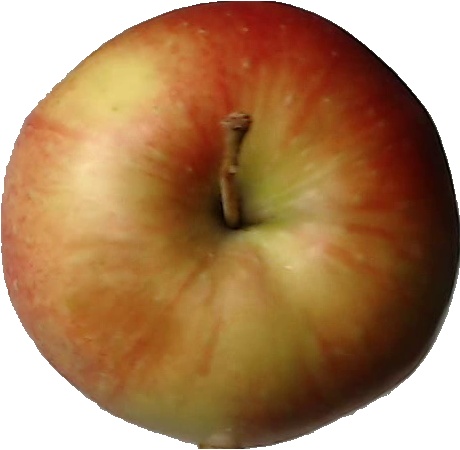
Label: apple_red_2